Habib Faisal

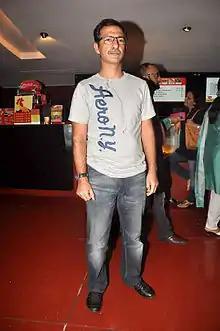
Habib in 2012

Habib Faisal is an Indian filmmaker and lyricist. He is best known for directing "Do Dooni Chaar" (2010) and "Ishaqzaade" (2012).